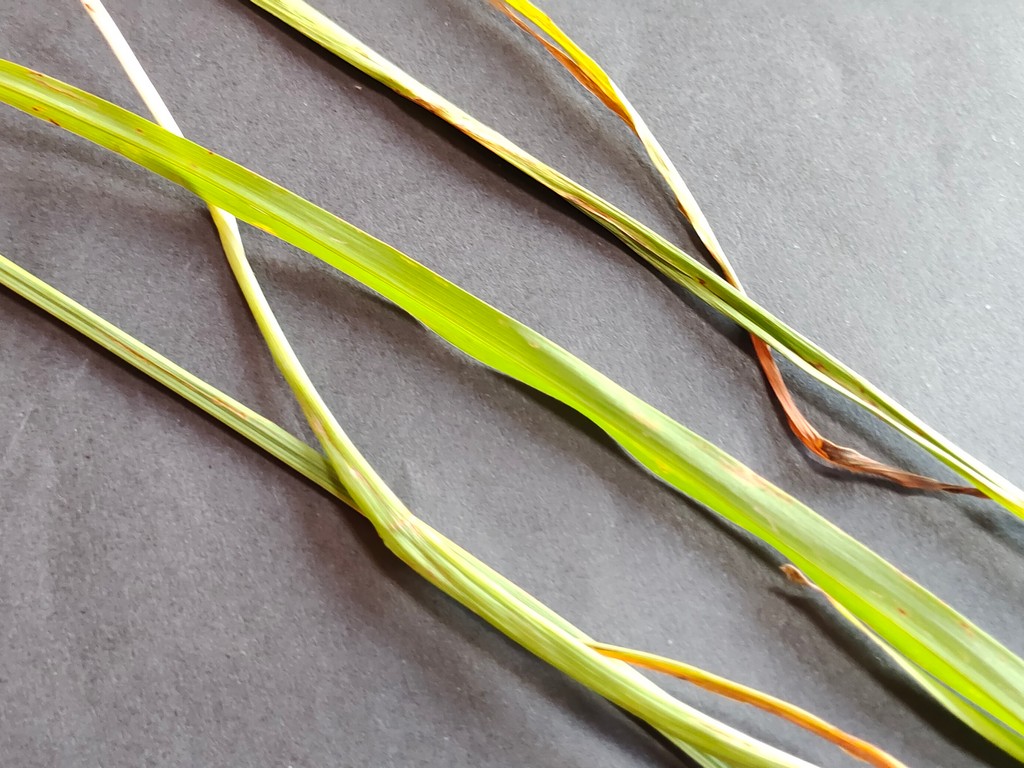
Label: Unhealthy